Bears and Bad Men

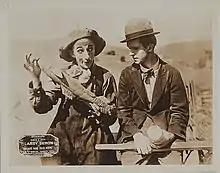
Larry Semon (left) and Stan Laurel in "Bears and Bad Men"

Bears and Bad Men is a 1918 American silent comedy film directed by Larry Semon and featuring Stan Laurel.